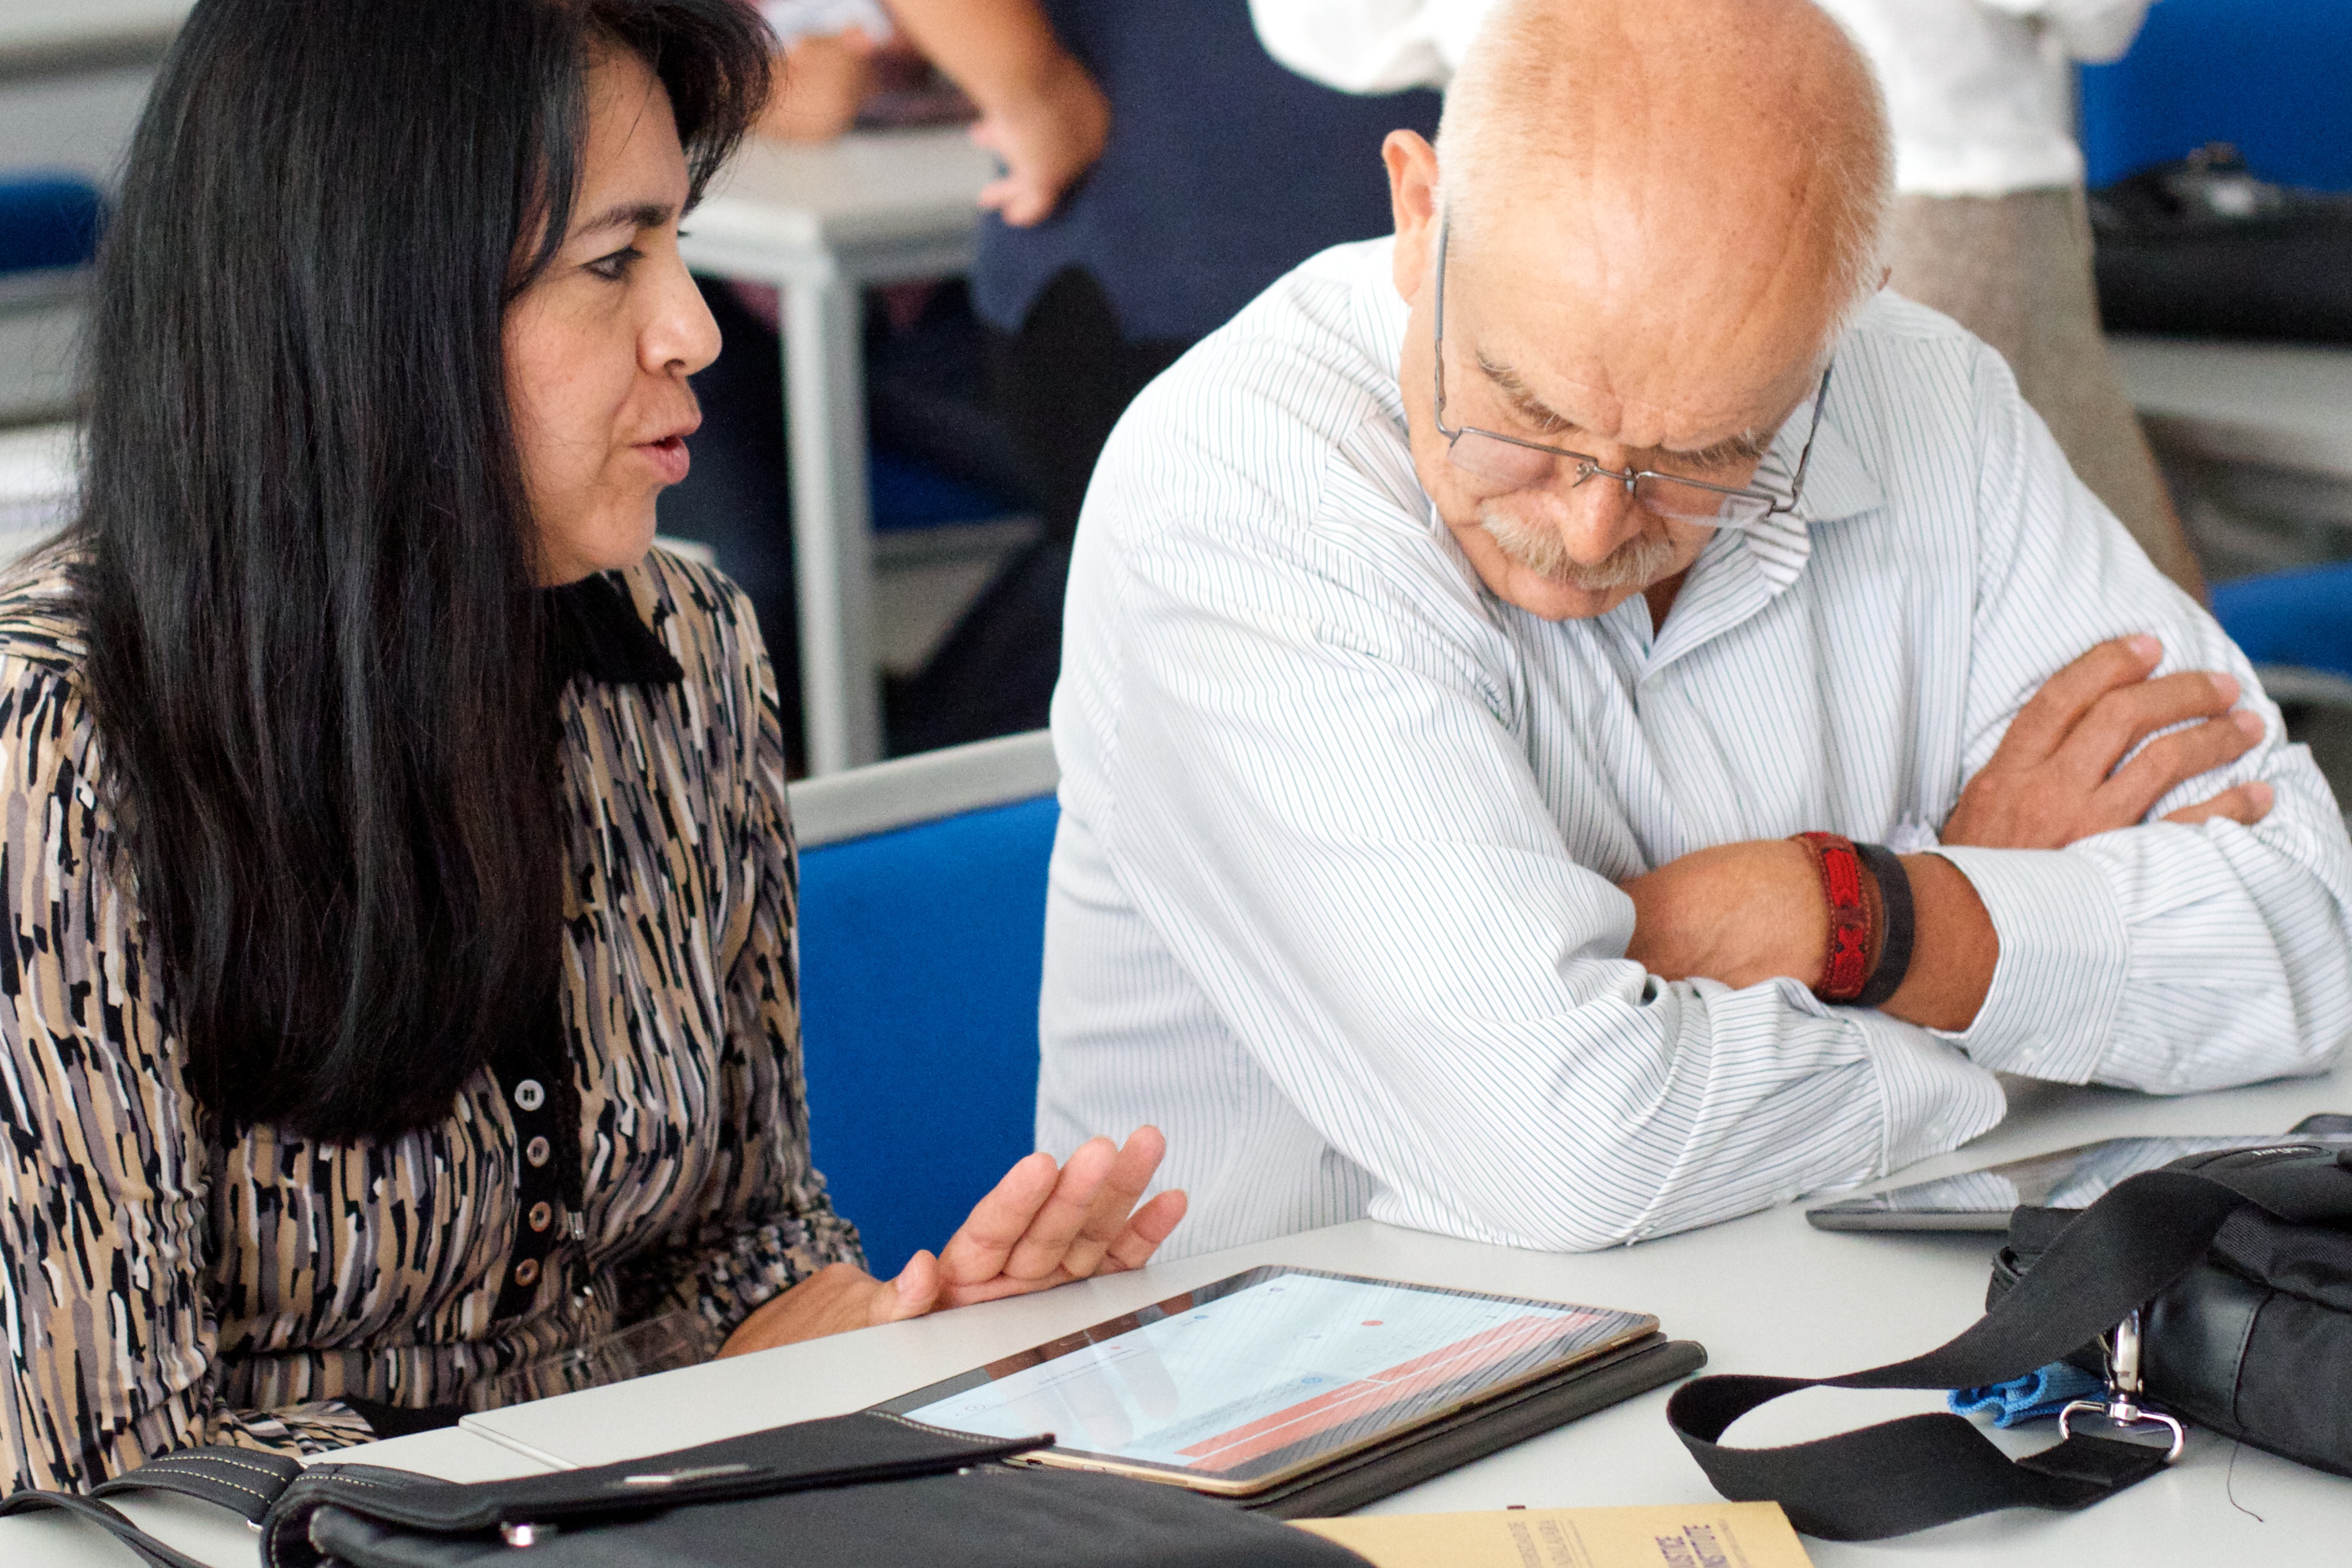
person, udgagora